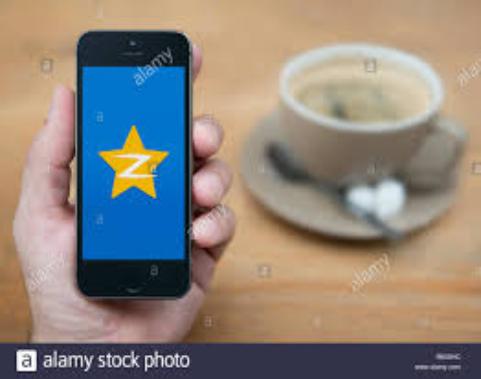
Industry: Leisure